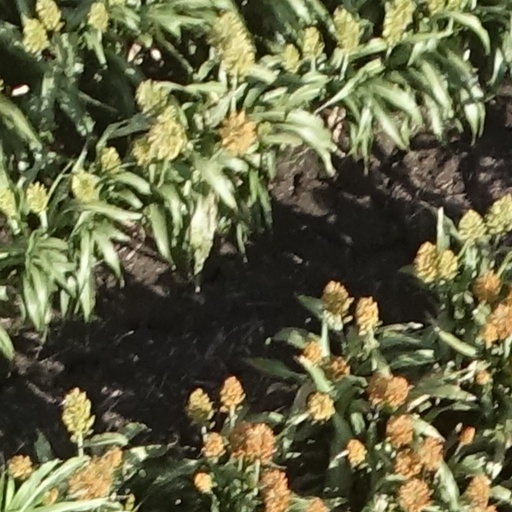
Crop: sorghum